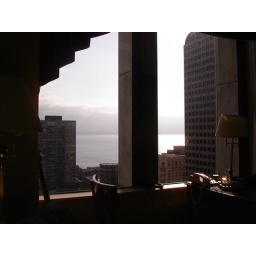
I rented a bass guitar and sat in this window and practiced my bass whenever I was not out and about.